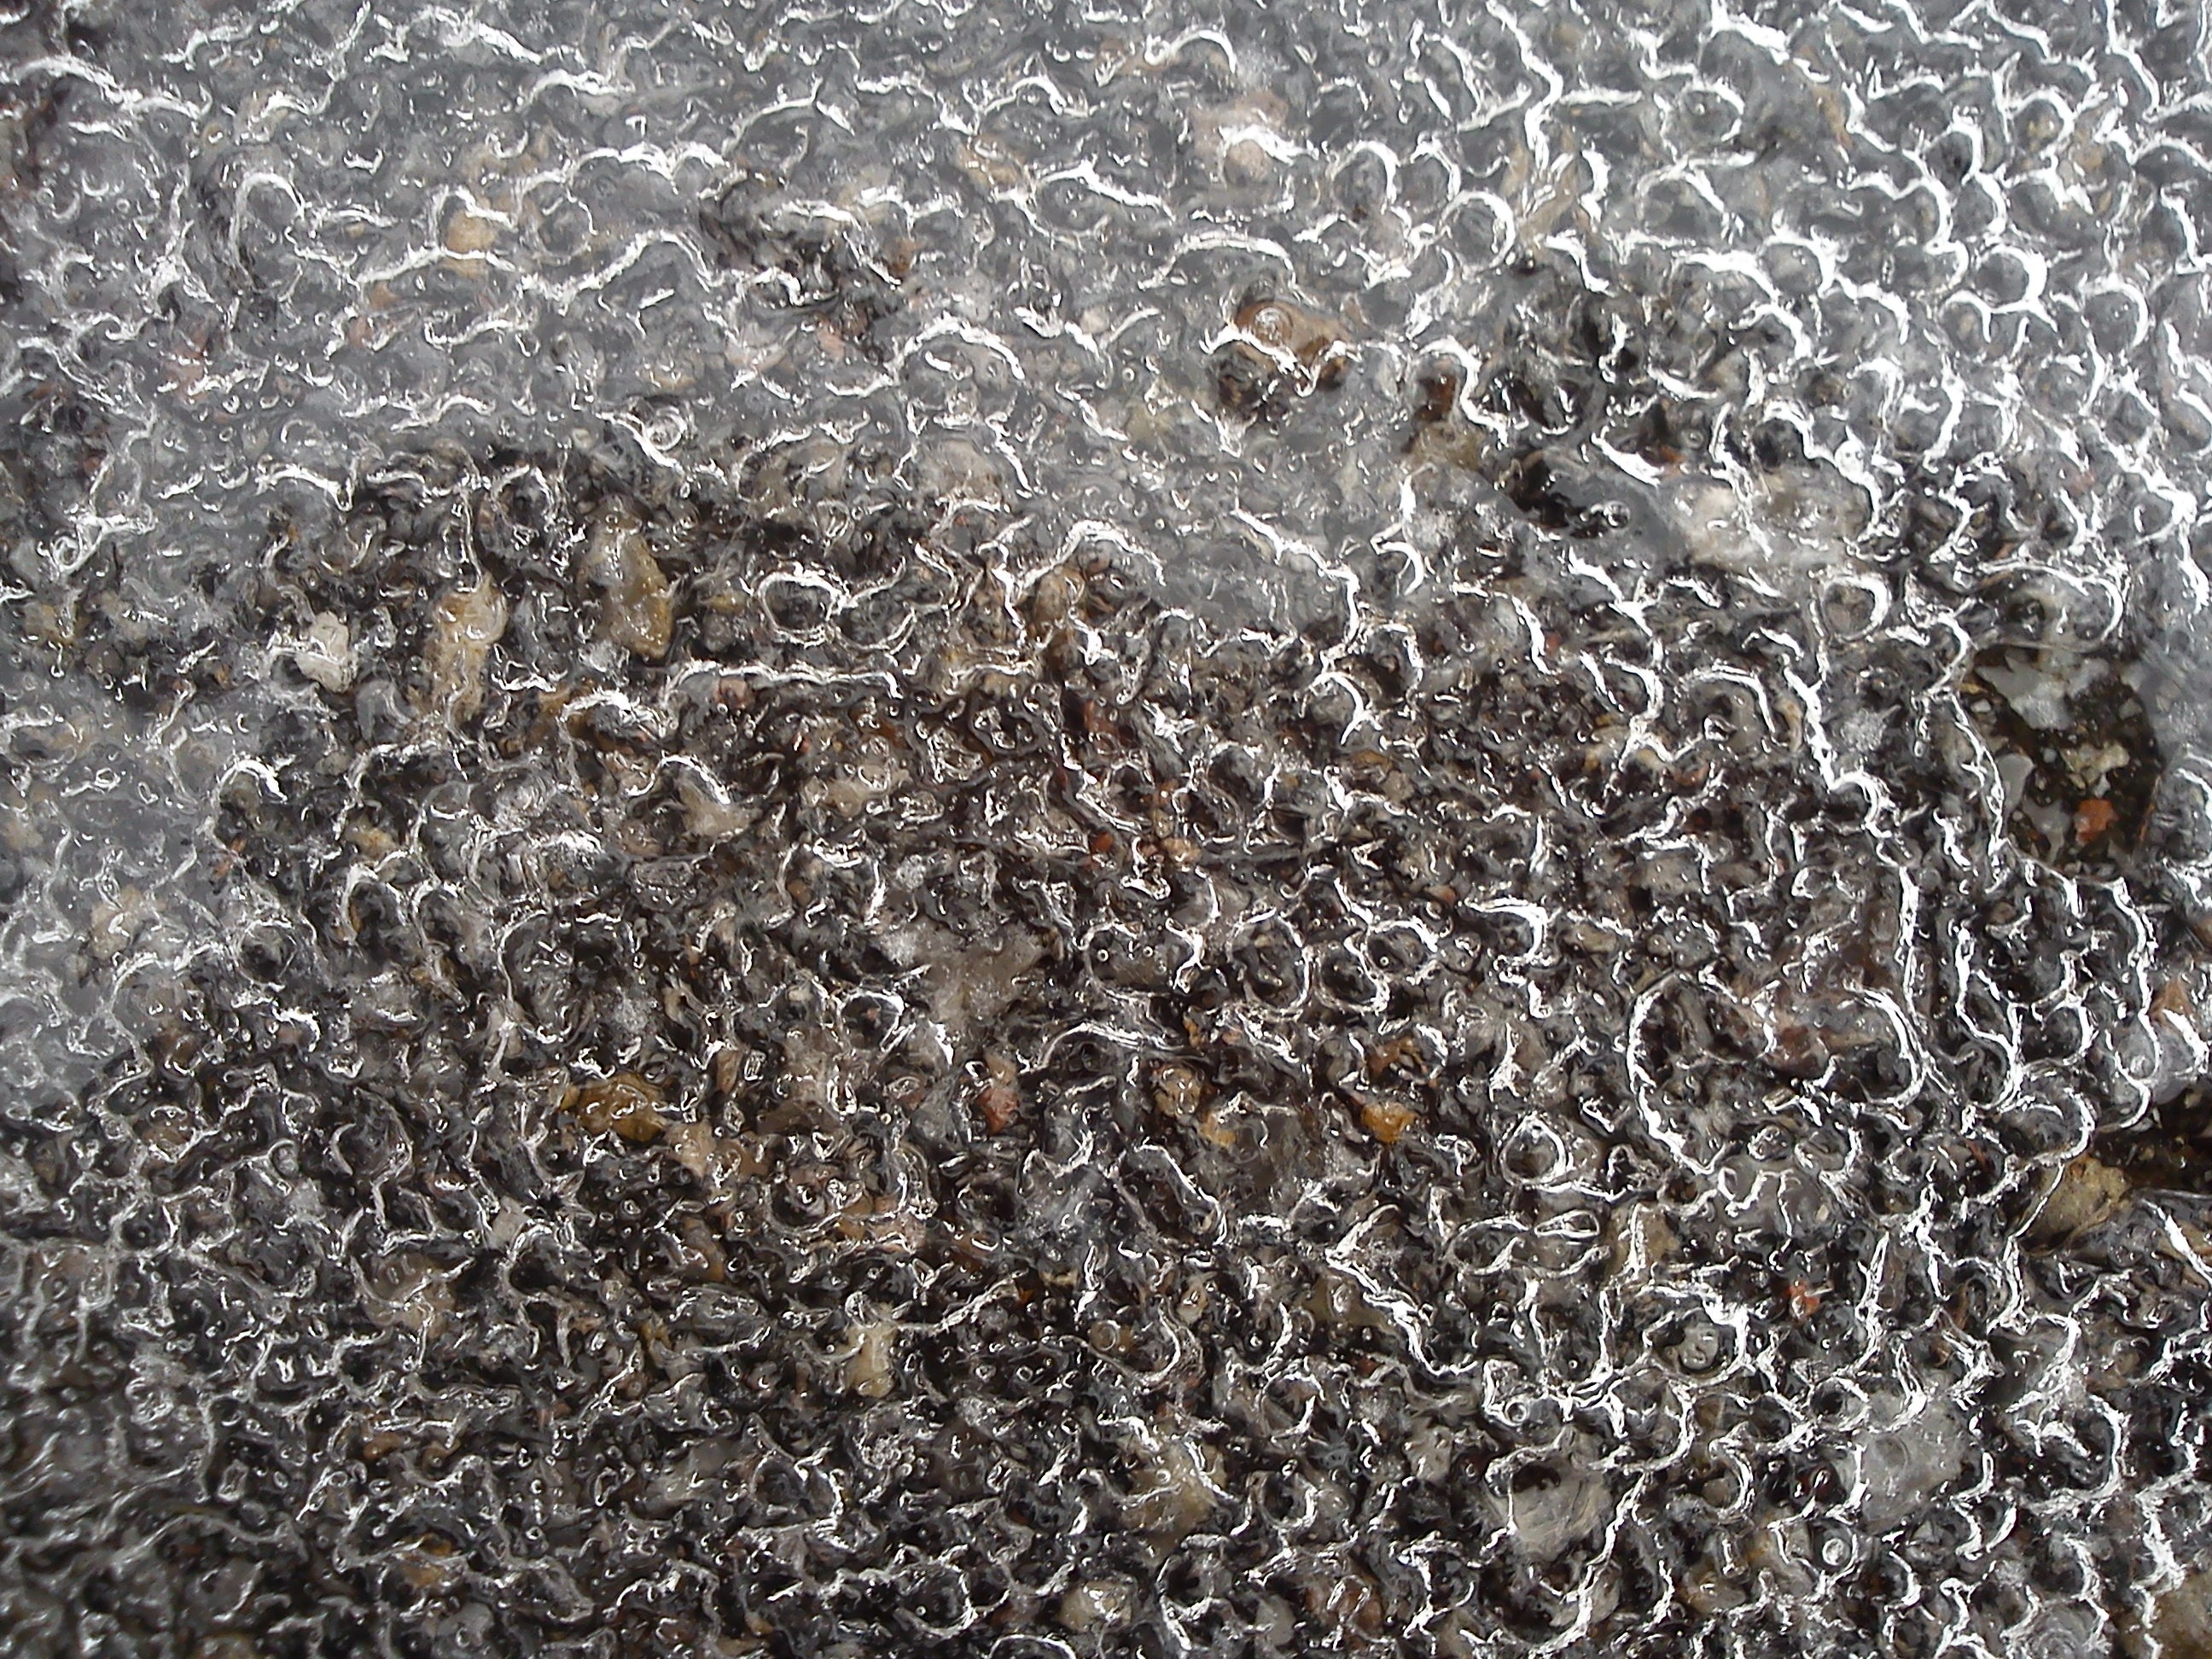
rock, texture, leaf, asphalt, ice, pattern, pebble, soil, material, lines, tangle, flooring, defrost